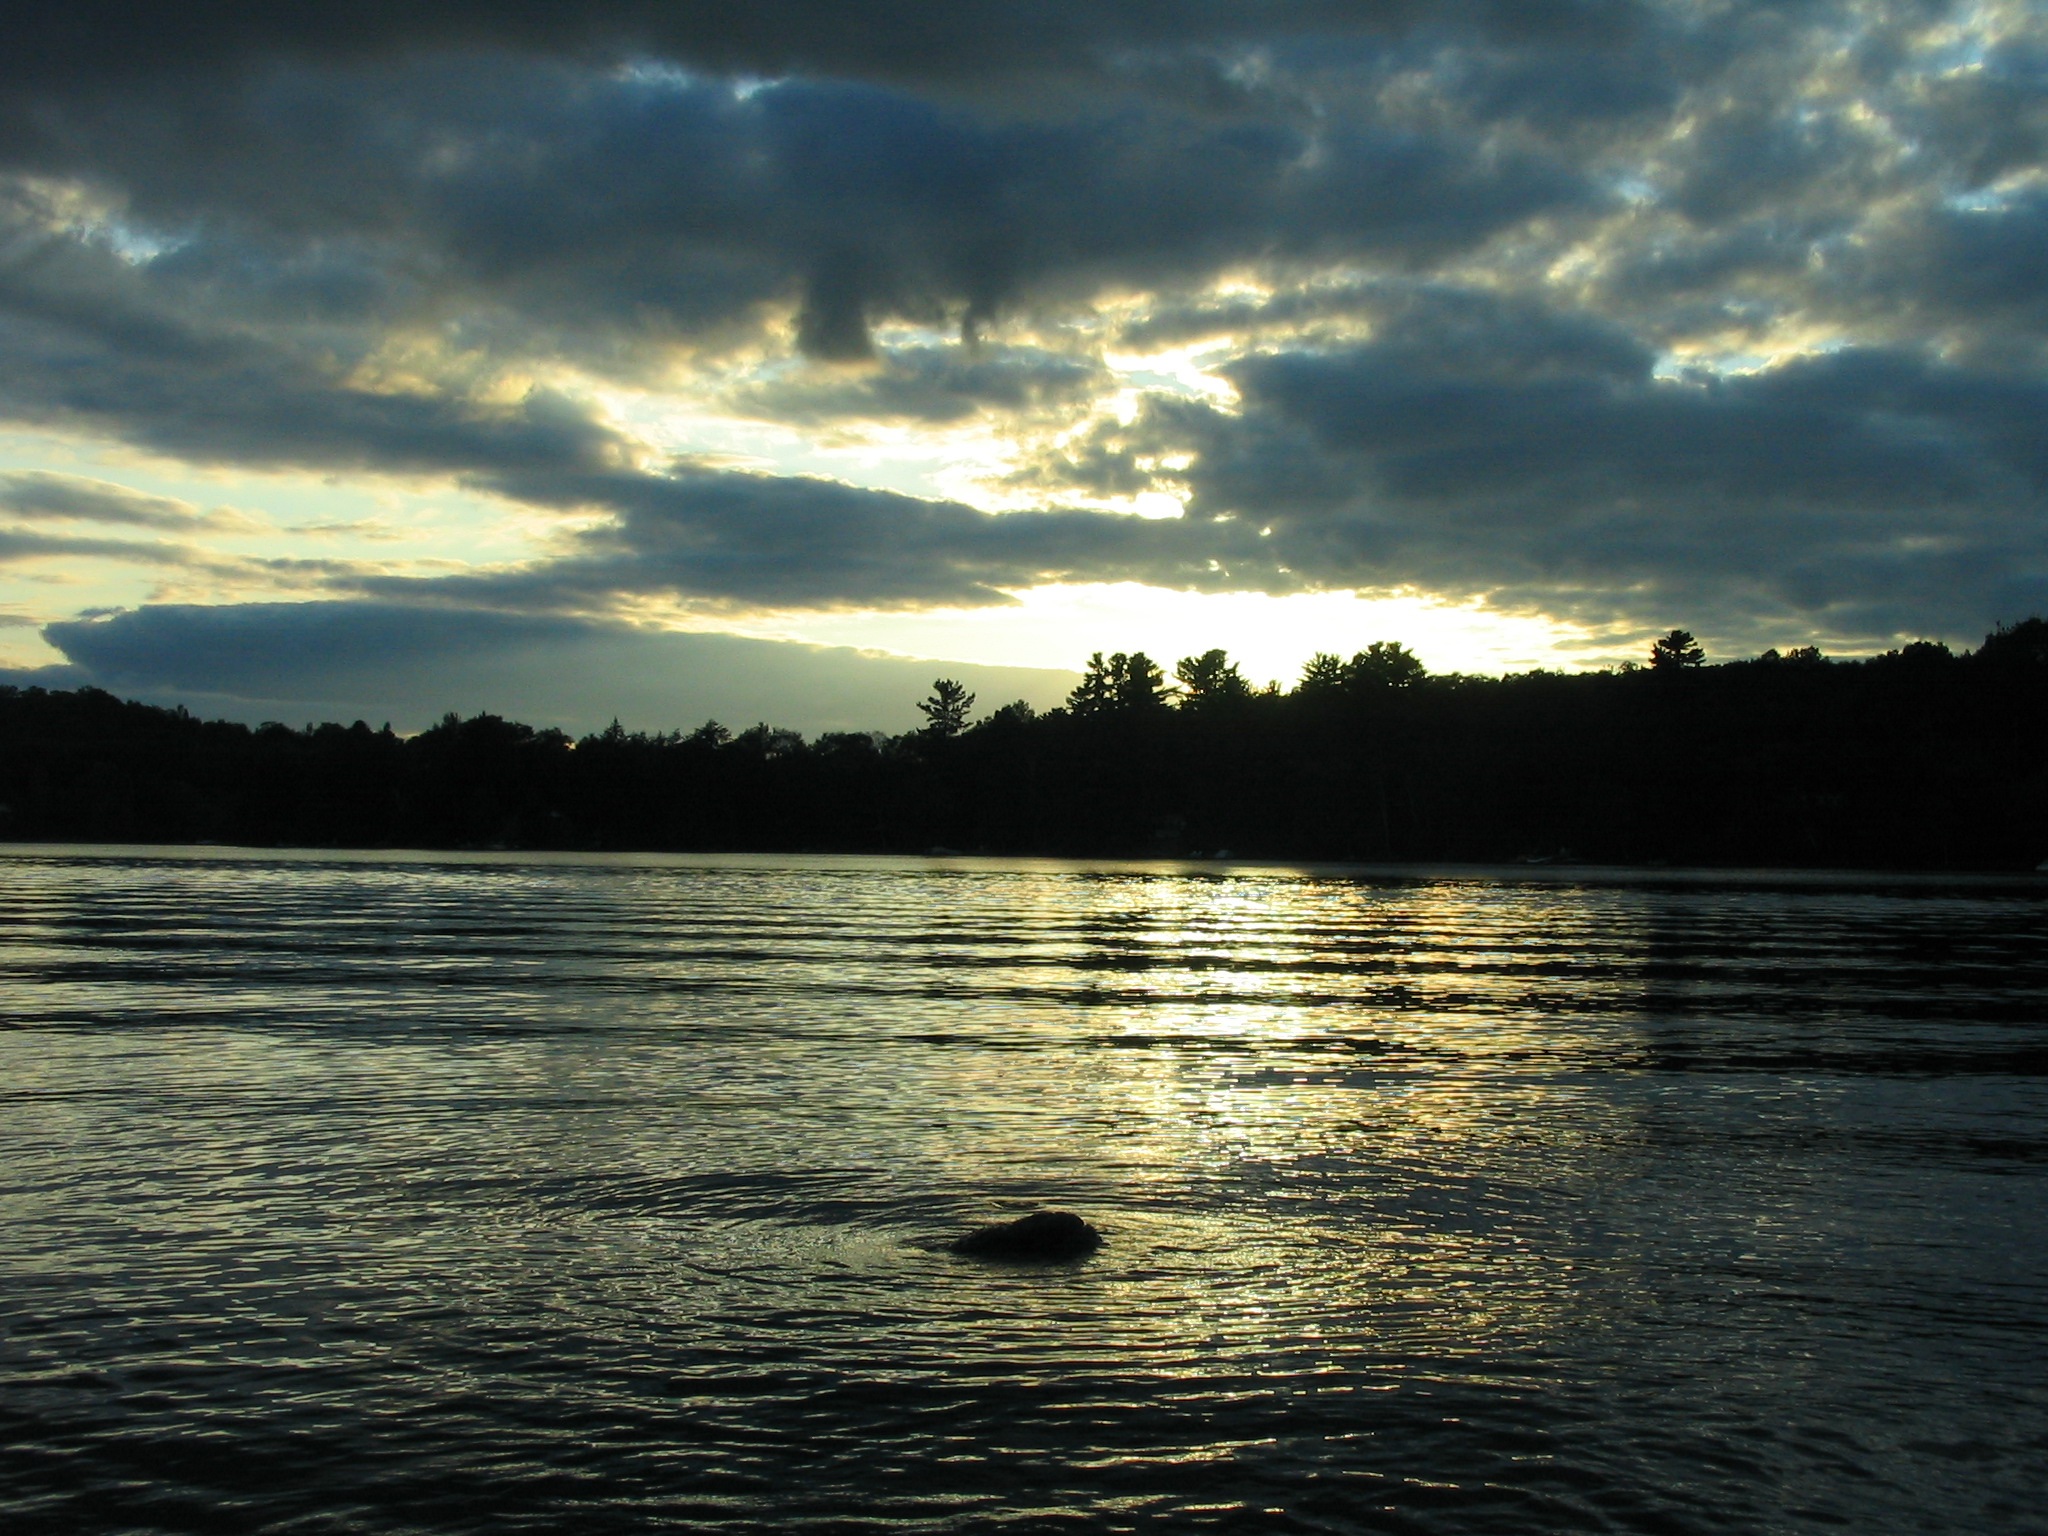
sea, water, nature, forest, horizon, cloud, sky, sun, sunrise, sunset, sunlight, morning, shore, lake, dawn, river, dusk, evening, reflection, reservoir, body of water, clouds, canada, ontario, loch, meteorological phenomenon, haliburton